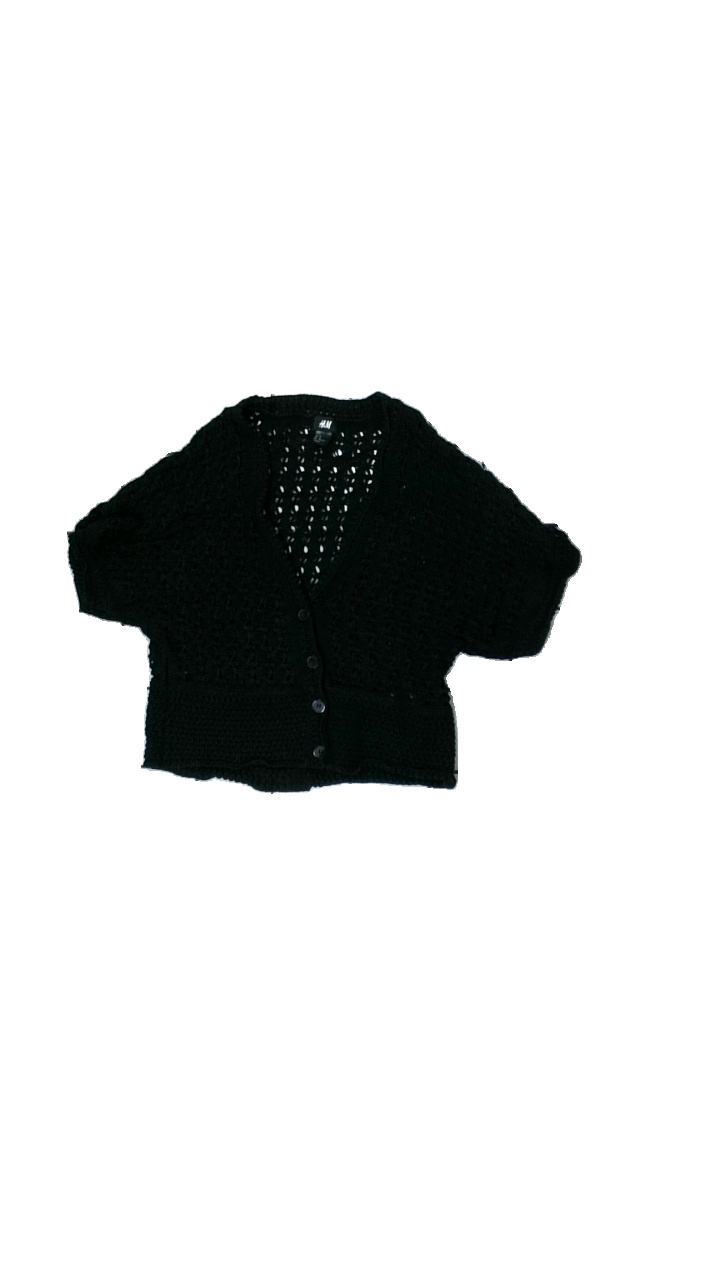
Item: Cardigan (Ladies)
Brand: H&m
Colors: White, Beige, Green, Multicolor
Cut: Regular
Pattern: Other
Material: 100% cotton
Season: All
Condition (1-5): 5
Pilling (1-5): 5
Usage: Reuse
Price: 50-100